Sri Vaishnavism

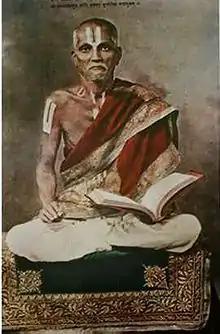
Sri Kanchi Prativadibhayankar Jagadguru Anantacharya Gaddi Swamiji, the spiritual preceptor of Tridandi Swami Vishwaksenacharyaji

The Tenkalai trace their lineage to Mudaliyandan, nephew of Ramanuja The Tenkalai are followers of the philosophy of Pillai Lokacharya and Manavala Mamuni, who is considered to be the reincarnation of Ramanuja by the Tenkalai.